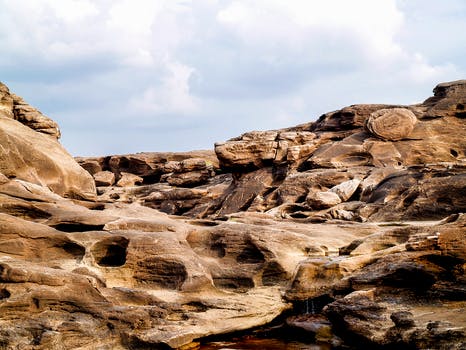
Label: No Watermark